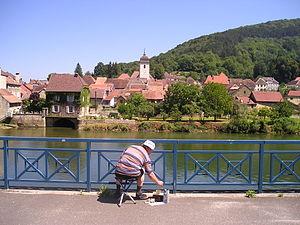
Clerval est une ancienne commune française située dans le département du Doubs en région Bourgogne-Franche-Comté.